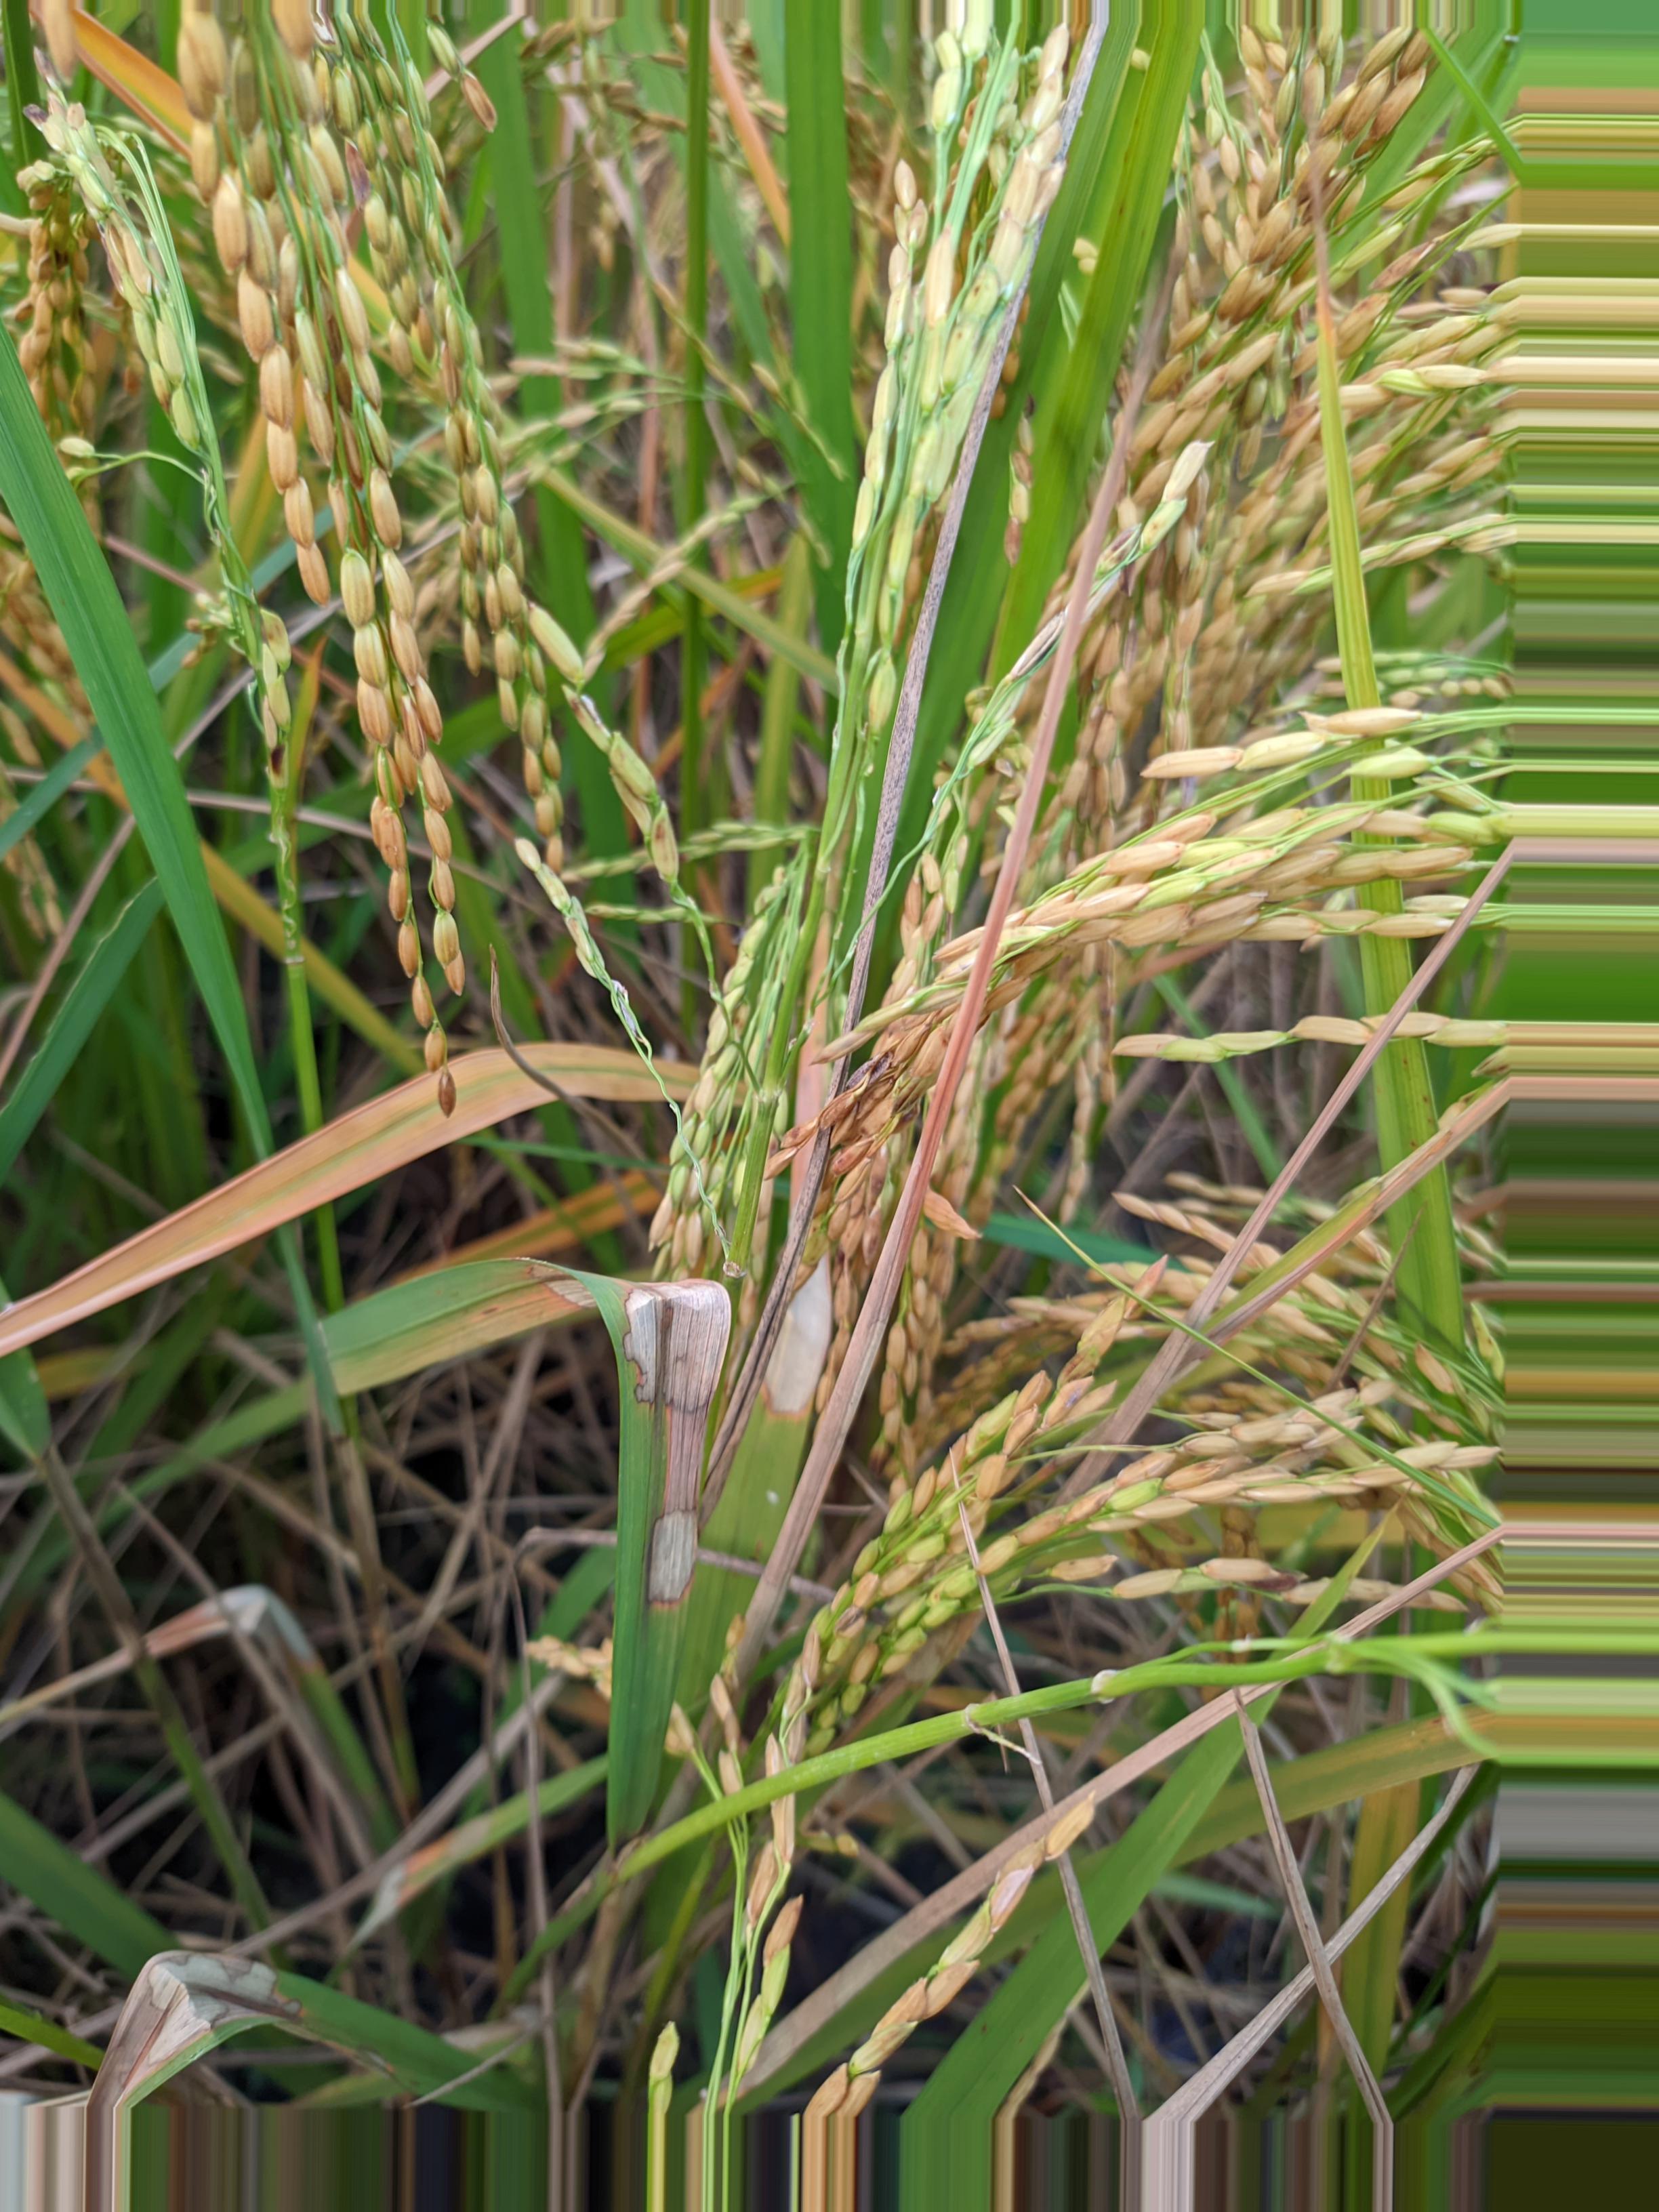
Nhãn: Bệnh Đốm Vằn ( Khô vằn ) ( Sheath Blight )